Croatian-Slavonian-Dalmatian theater in the Great Turkish War

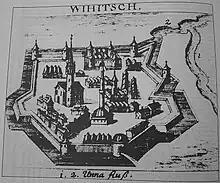
Bihać fort in 1686, with Una river next to it.

The town of Bihać was an important strongpoint in Croatian defence from the Ottoman expansion during the 16th century, however it was captured by the Ottomans in 1592 and subsequently incorporated into their Eyalet of Bosnia. In June 1697, troops of Croatian Military Frontier made an attempt of reconquista. The army raised to besiege Bihać, managed to take outlying Ottoman outposts of Drežnik and Bila Stina before reaching Bihać. The Siege of Bihać itself, however, turned out to be unsuccessful and further attempts of capturing it were eventually called off. According to Croatian historian Vjekoslav Klaić, due to peace negotiations starting some one year later, Croatians lost all hope of taking back Bihać.